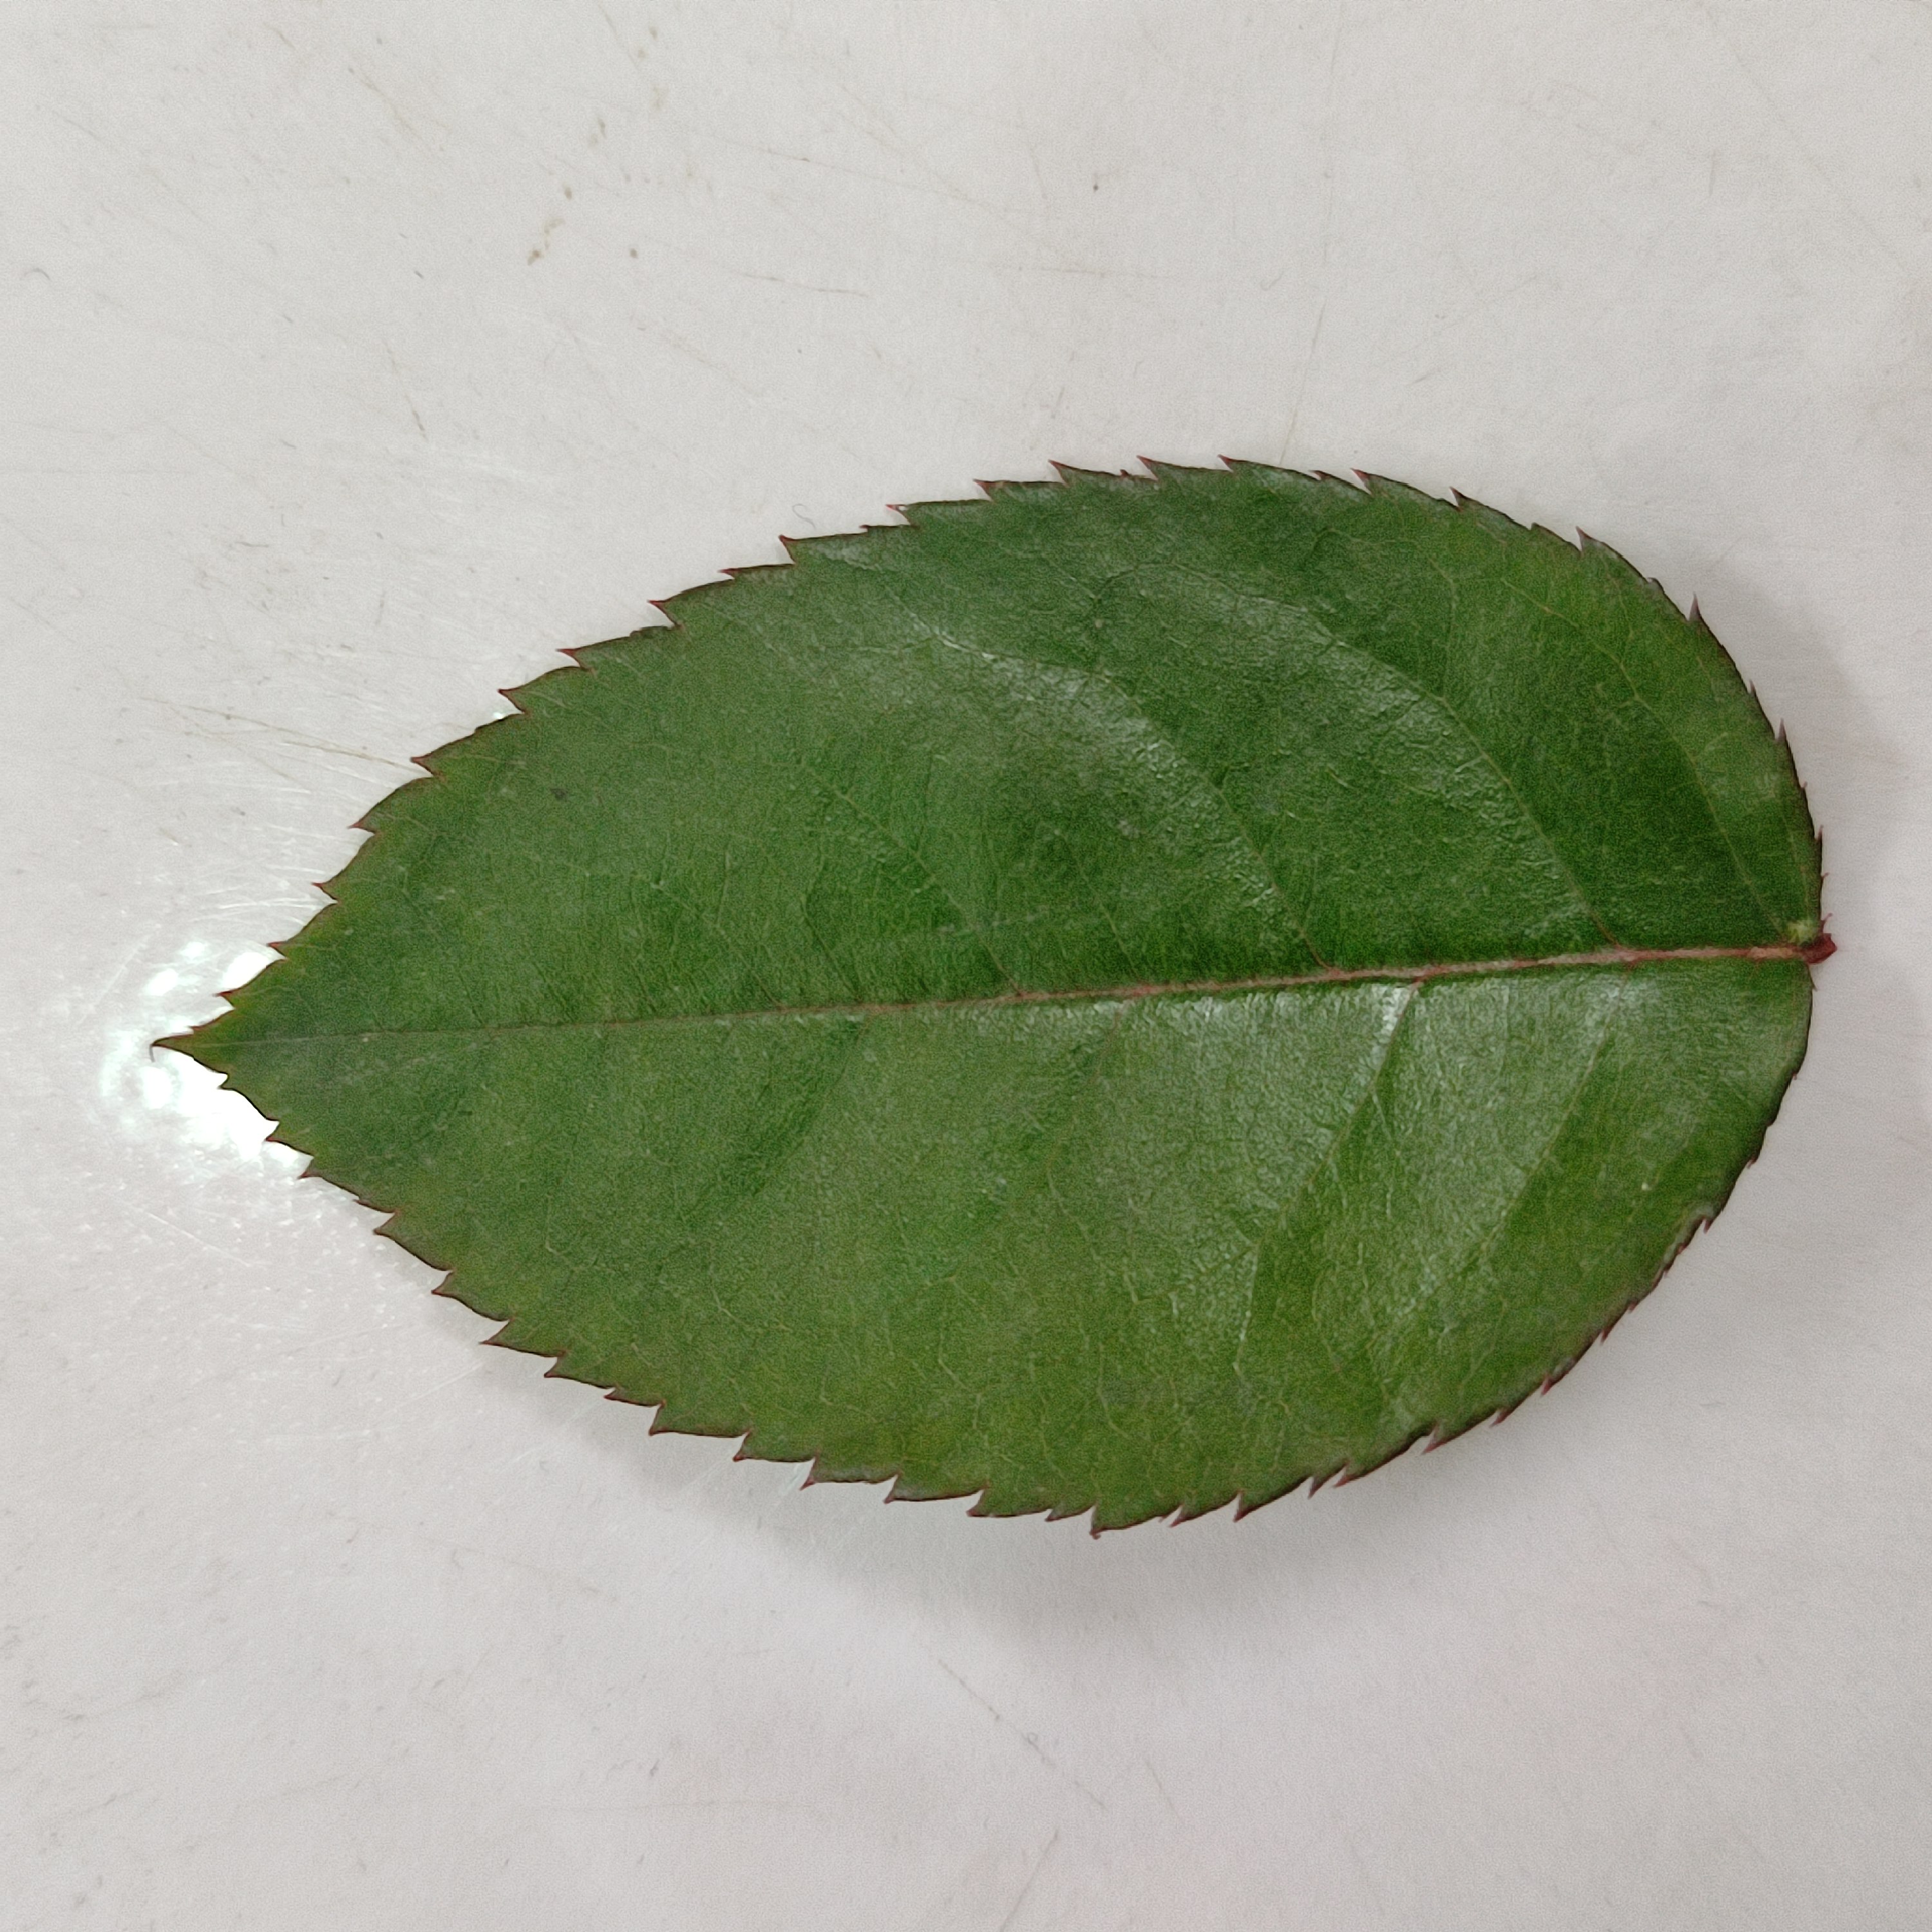
Label: Healthy Leaf